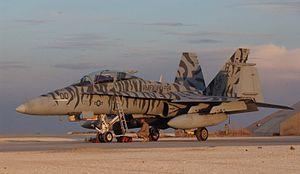
Le Tigerstripe est un ensemble de camouflage destiné aux usages en jungle profonde, développé par les Forces armées sud-vietnamiennes et américaines. Son nom a pour origine sa similitude de forme avec les bandes des tigres. Inspiré probablement du camouflage français lizard, il existe une vingtaine de déclinaison, adaptations et variantes du tigerstripe.